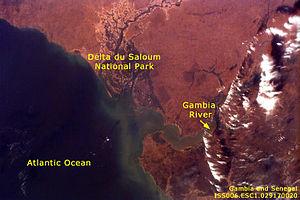
Le Parc national du delta du Saloum est l'un des six parcs nationaux du Sénégal — le second après celui du Niokolo-Koba, avec une superficie de 76 000 hectares. Le delta a été inscrit au patrimoine mondial en 2011 ainsi qu'au titre de réserve de biosphère en 1980 par l'Unesco et en tant que site Ramsar en 1984 pour l'importance de ses zones humides.